Postage stamps and postal history of Aden

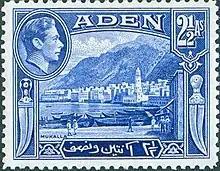
Stamp of the George VI issue of 1939

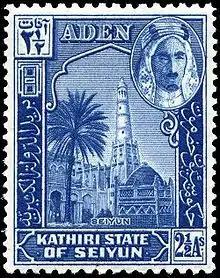
Stamp of the Kathiri State issue of 1942

In 1937, the Settlement was detached from India and became the Colony of Aden, a British Crown colony. The new colony received a series of twelve definitive stamps depicting a dhow, produced by De La Rue & Co.